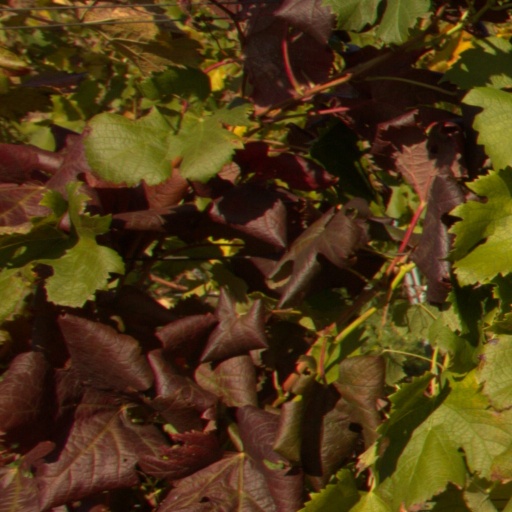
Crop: grape